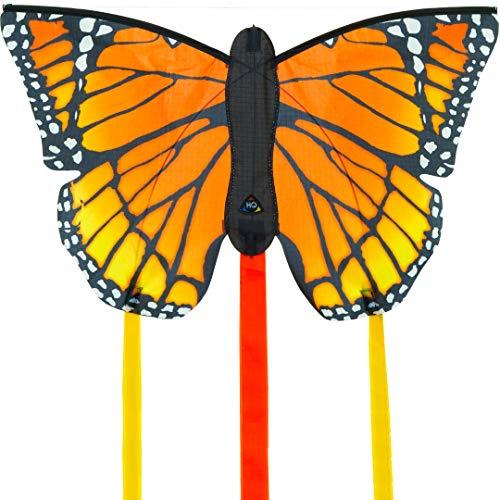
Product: HQ Kites Monarch R Butterfly Kite 20 Inch Single - Line Kite with Tail - Active Outdoor Fun for Ages 5 and Up
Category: Toys & Games | Sports & Outdoor Play | Kites & Wind Spinners | Kites
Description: GREAT BEGINNER KITE: Adults will love it, and any child age 5 or older can easily learn with this kite.
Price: $12.99
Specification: ProductDimensions:13x20x0.3inches|ItemWeight:2.4ounces|ShippingWeight:2.56ounces(Viewshippingratesandpolicies)|DomesticShipping:ItemcanbeshippedwithinU.S.|InternationalShipping:Thisitemisnoteligibleforinternationalshipping.LearnMore|ASIN:B00ITOSUOW|Itemmodelnumber:100306|Manufacturerrecommendedage:5yearsandup